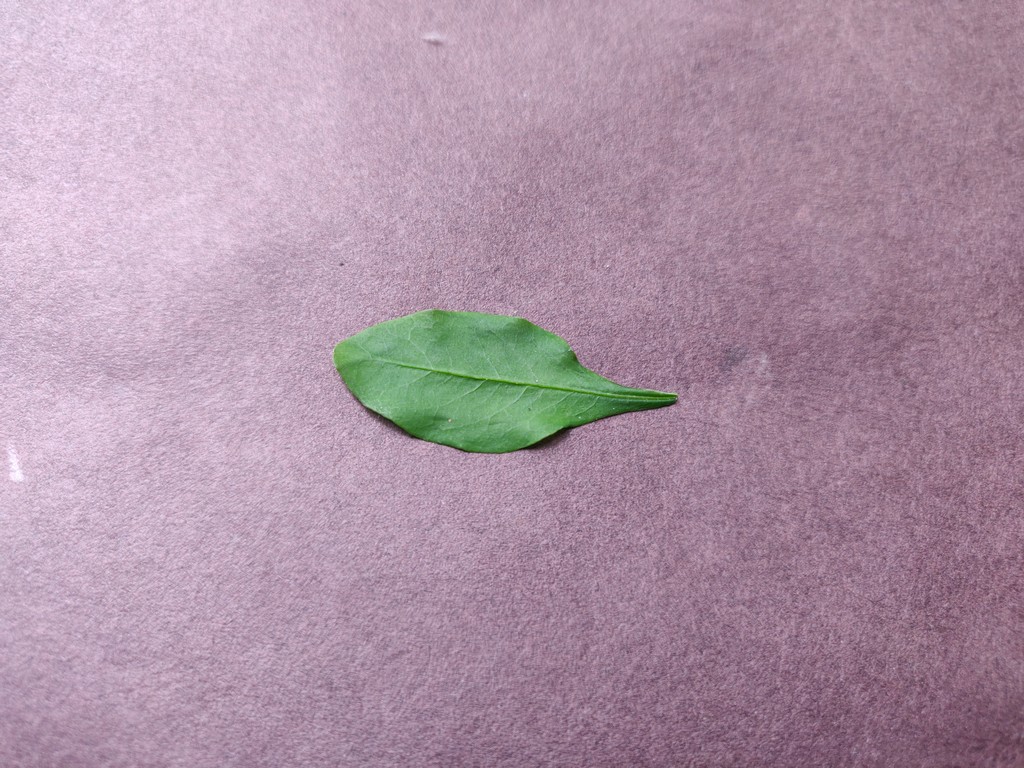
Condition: Healthy
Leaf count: single
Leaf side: front